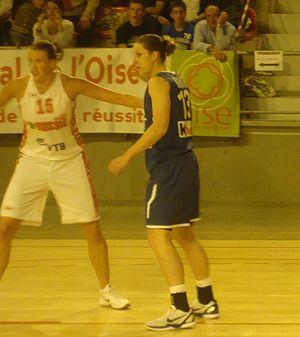
La basketteuse française Aurélie Bonnan
Aurélie Bonnan, née le 1ᵉʳ août 1983 à La Teste-de-Buch est une joueuse de basket-ball française évoluant au poste d’intérieure, devenue entraîneuse.